Alcorcón Central (Madrid Metro)

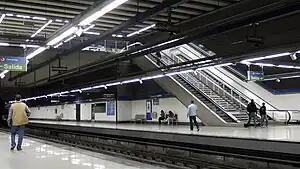

Alcorcón or Alcorcón Central ("Central Alcorcón") is a station in the Community of Madrid. It is on Line 12 of the Madrid Metro. It is located in fare Zone B1. The station offers connection to Cercanías Madrid via Alcorcón railway station.